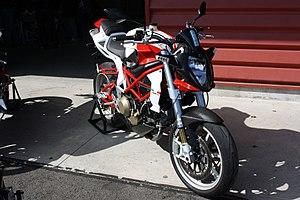
La DB6 Delirio est un modèle de motocyclette du constructeur italien Bimota.